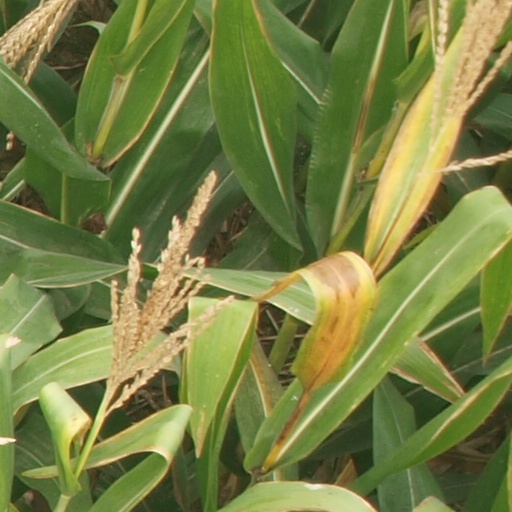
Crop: maize; corn